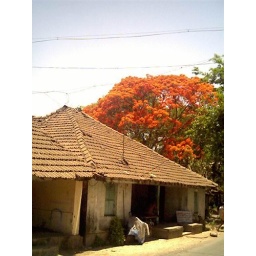
A &amp;quot;Gulmohar&amp;quot; tree and a small house in Kelve village